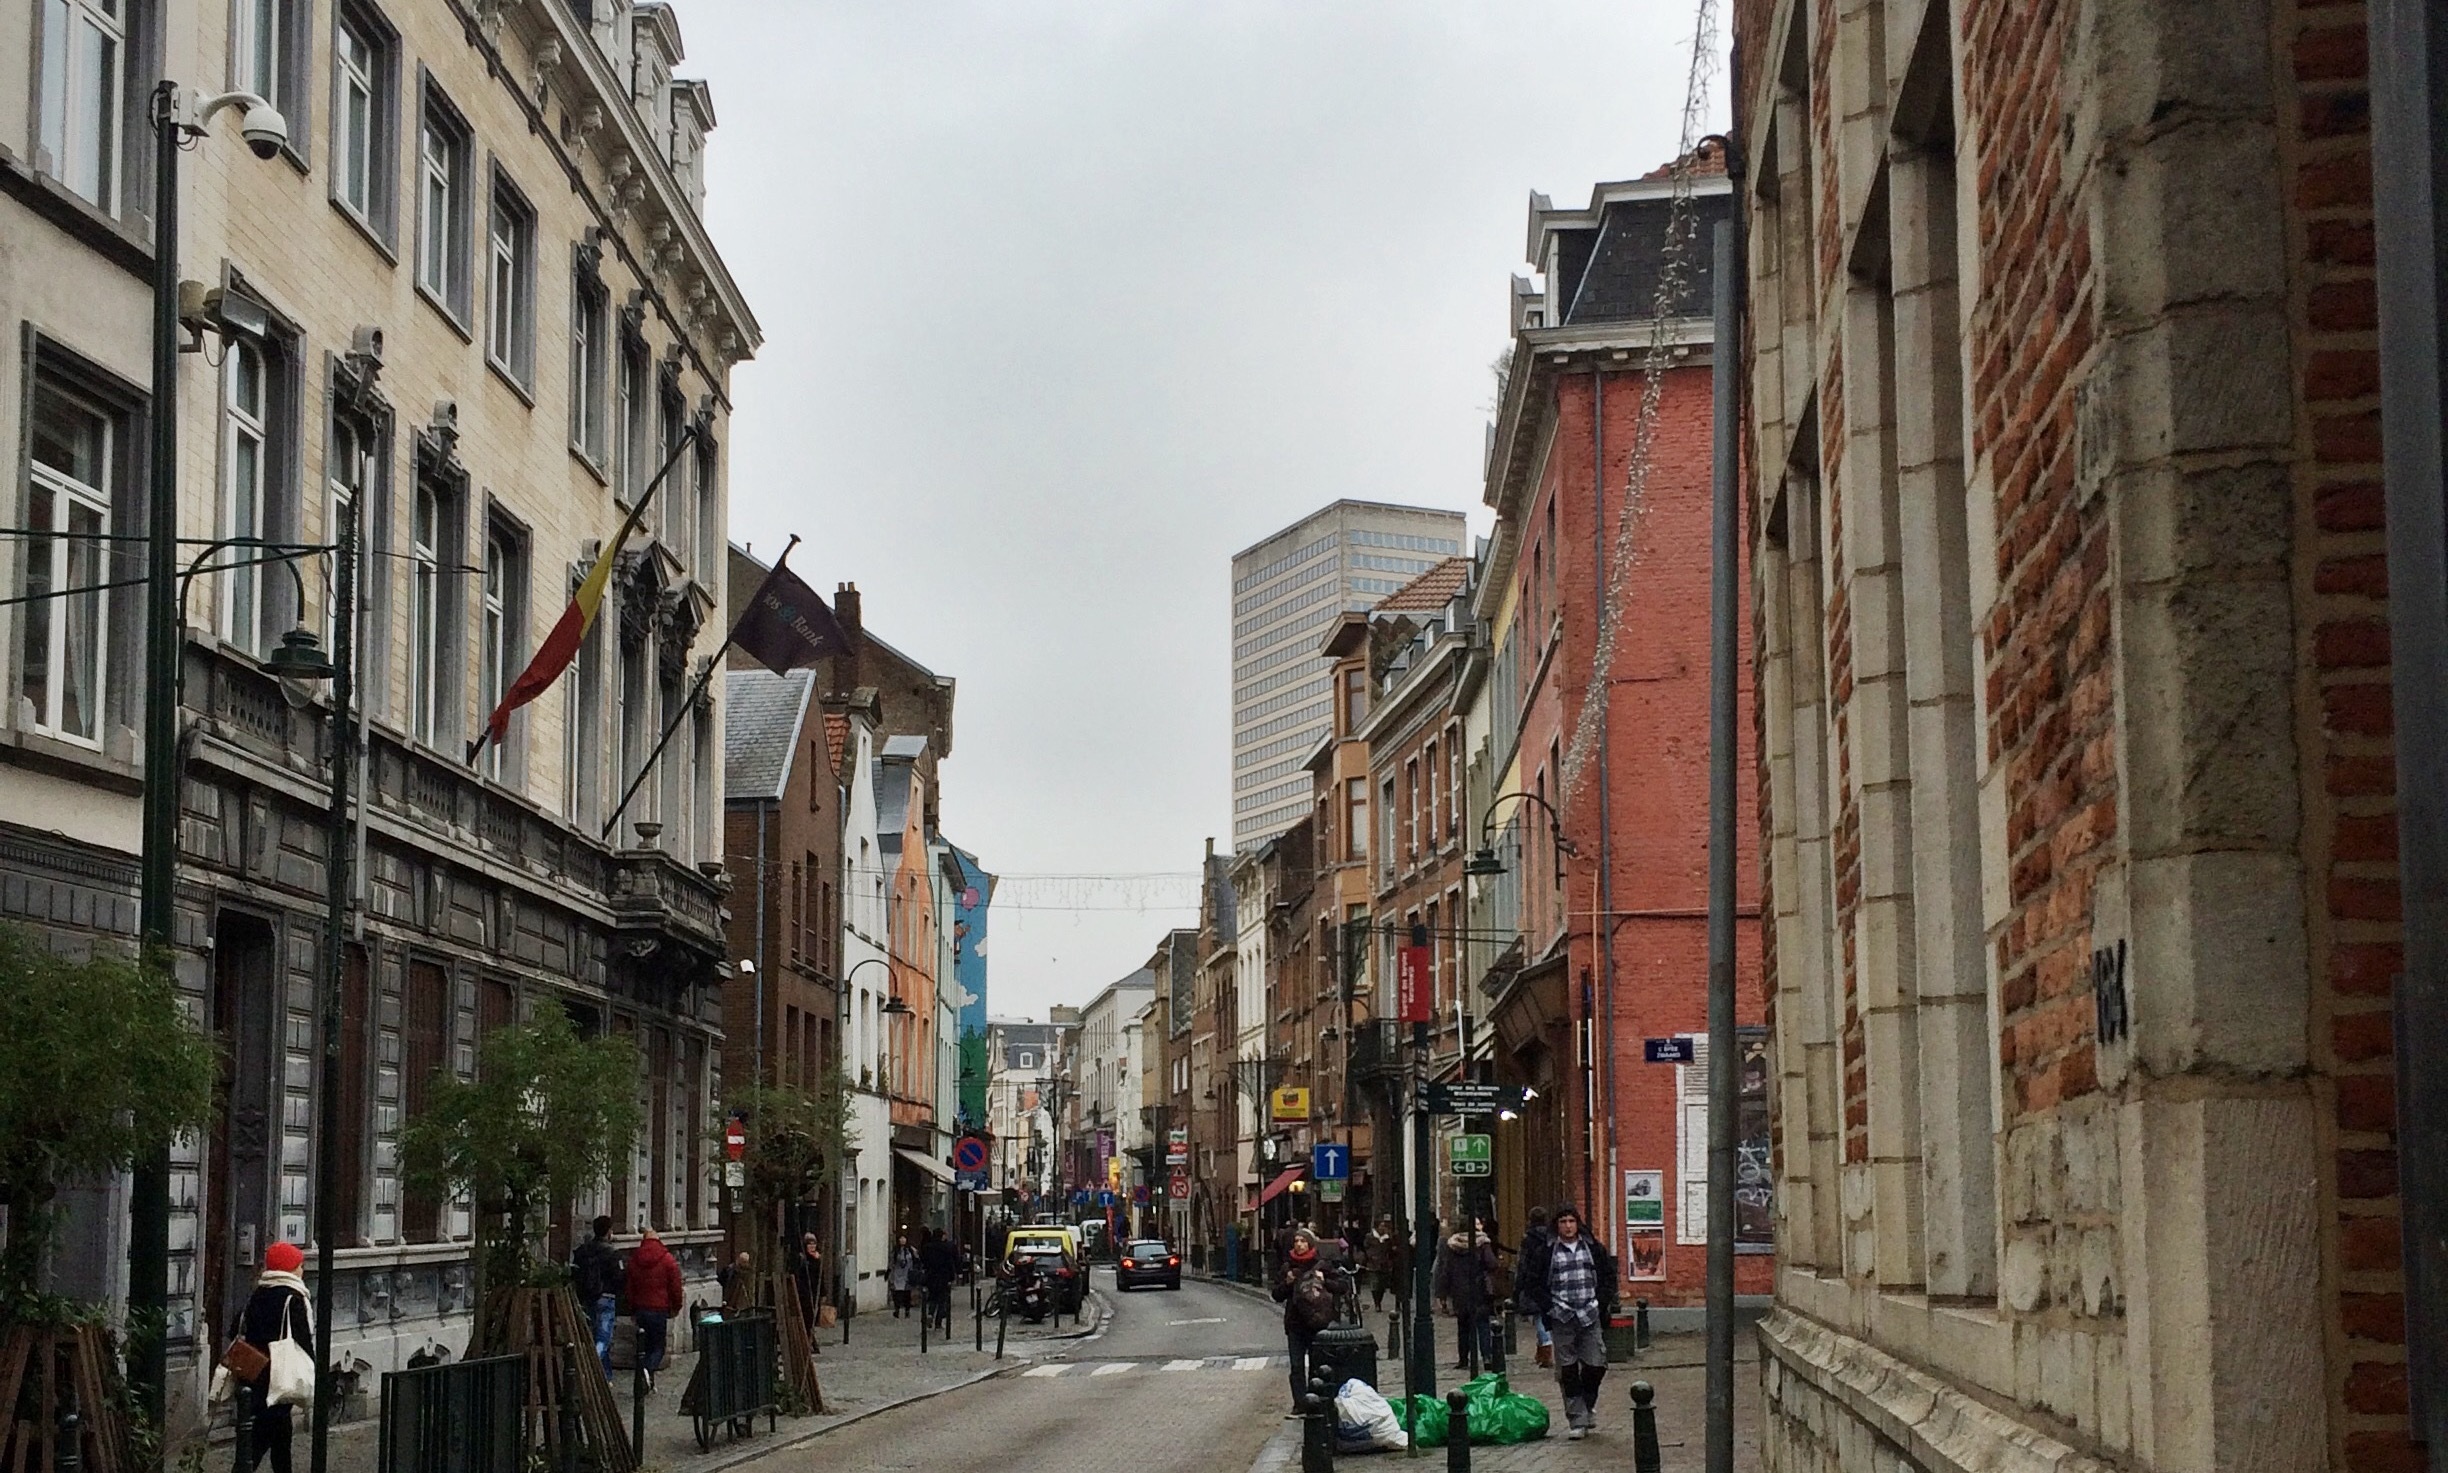
pedestrian, road, street, town, alley, city, cityscape, downtown, facade, lane, waterway, infrastructure, metropolis, neighbourhood, urban area, residential area, human settlement